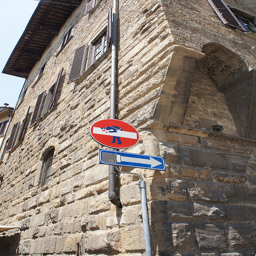
Two  different street signs on a stone building.
A street sign on the corner of a building.
a close up of a street sign attached to a building
two street signs with one pointing towards the right next to a building.
A bunch of traffic signs at an intersection somewhere.